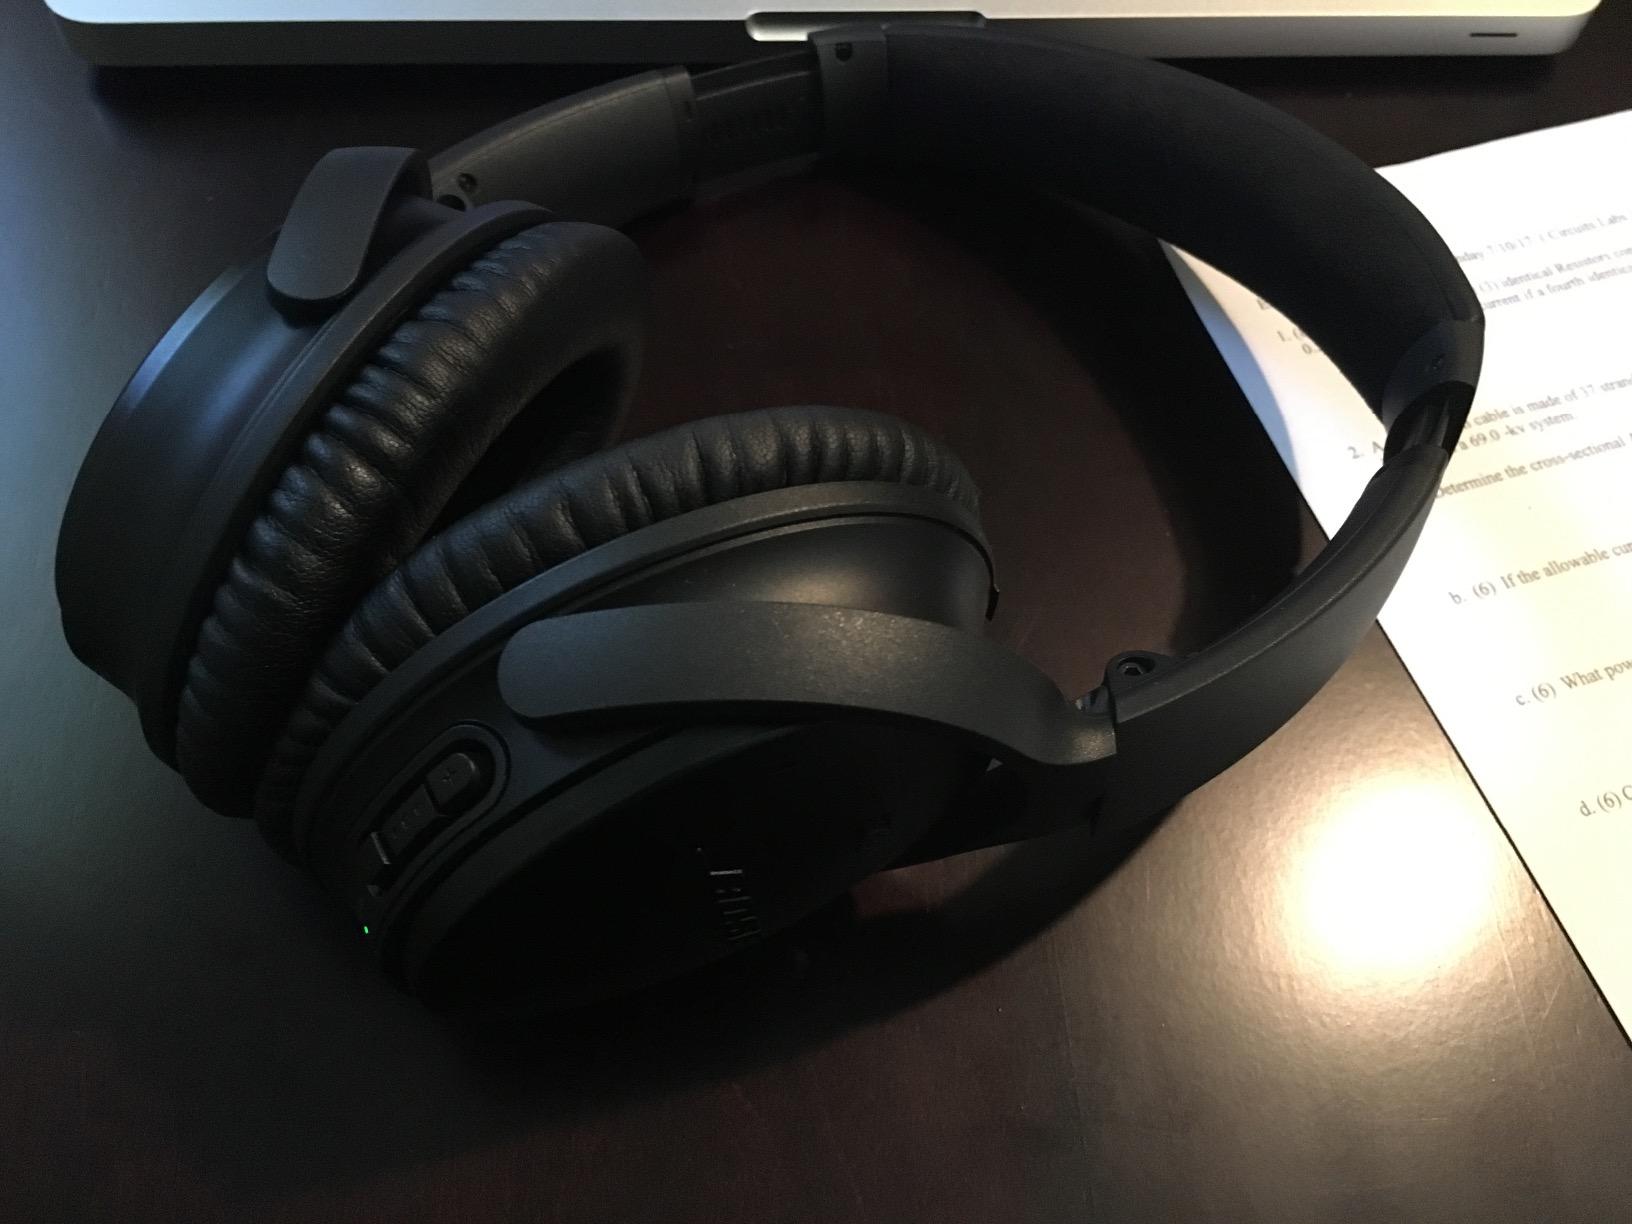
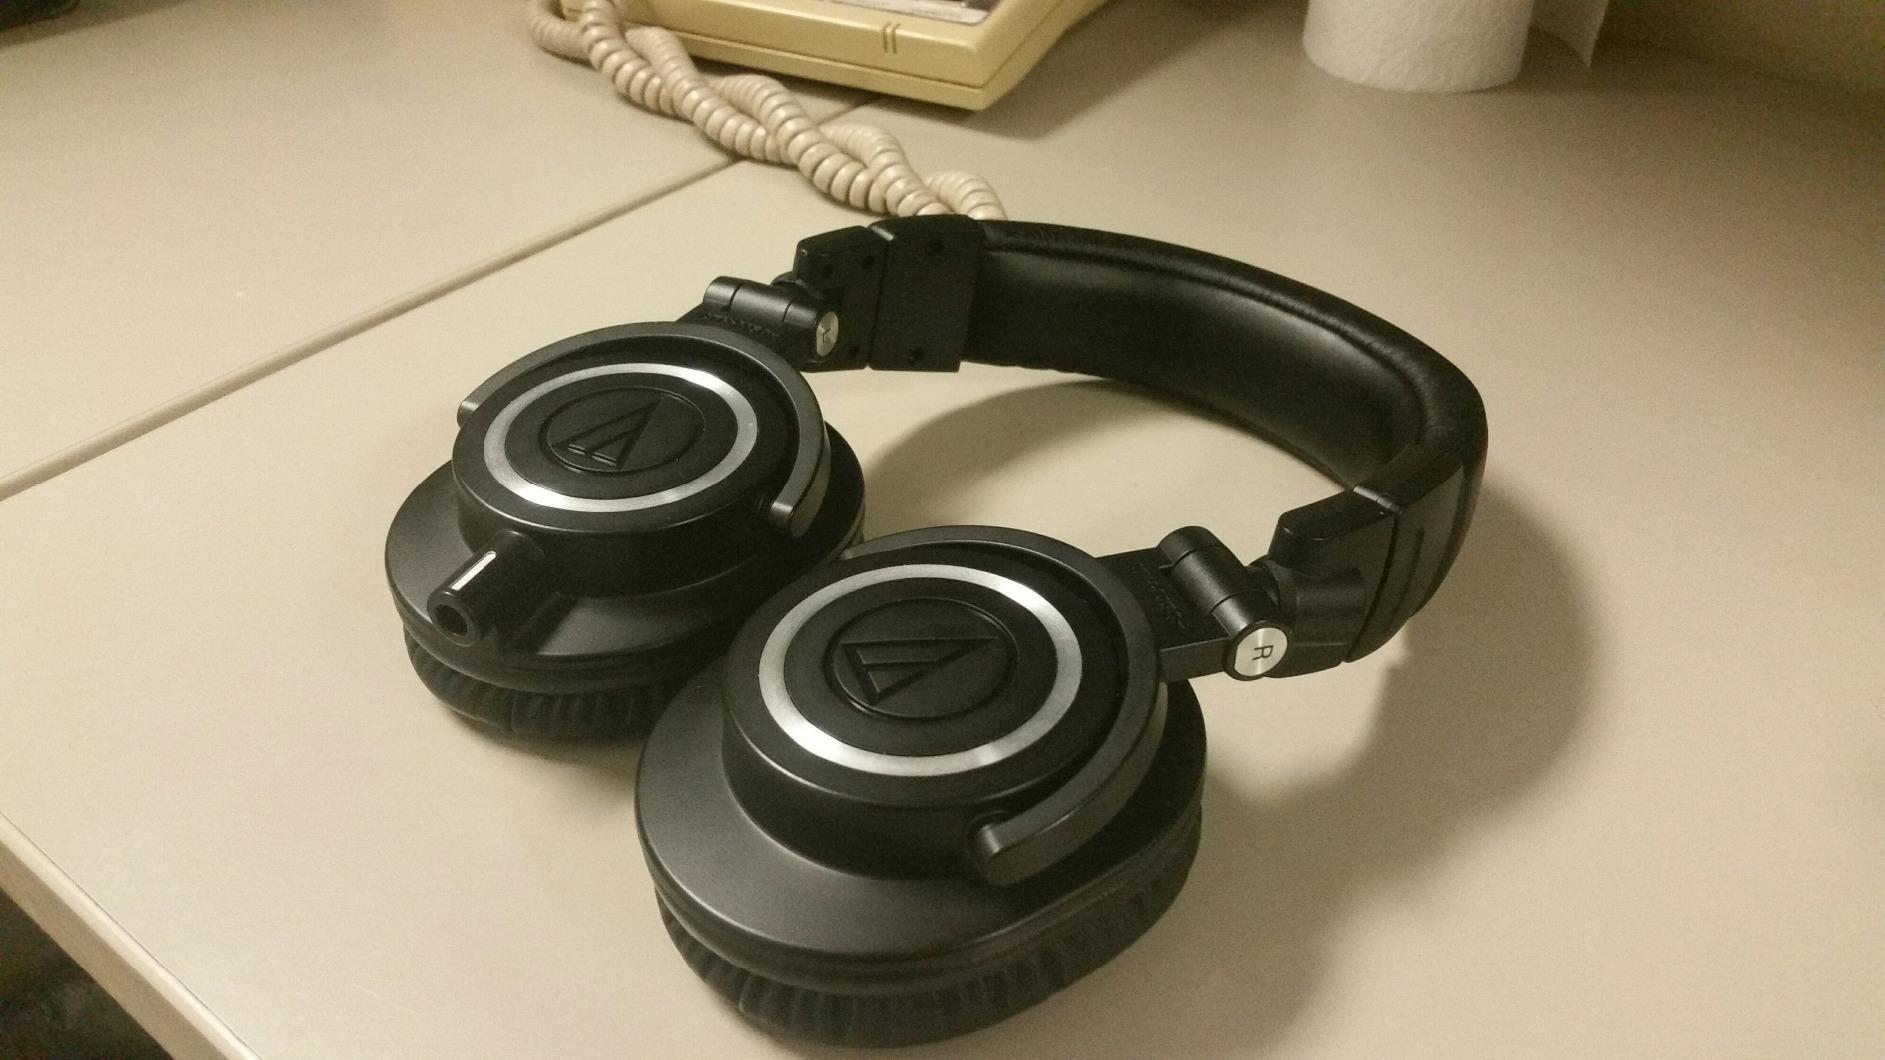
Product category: headphones
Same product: no